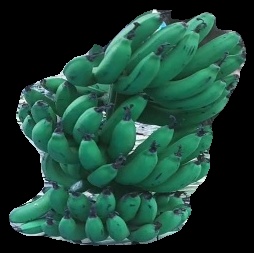
Variety: pachbale
Grade: grade3